James D. Ramage

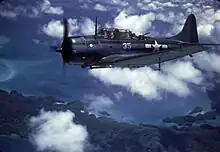
An SBD-5 Dauntless

He was personally credited with crippling a Japanese aircraft carrier, which naval historian Barrett Tillman believes was . Ramage made a slow and deliberate return to "Enterprise" in order to conserve fuel, but on reaching it found that its deck was obstructed by a crashed aircraft, and he had to land on instead. Only one "Enterprise" plane was lost in combat, although five more were lost operationally through accidents, crash landings or ditching at sea. Only one of these was an SBD. For his part in the battle, Ramage was awarded the Navy's second highest honor, the Navy Cross. His citation read: